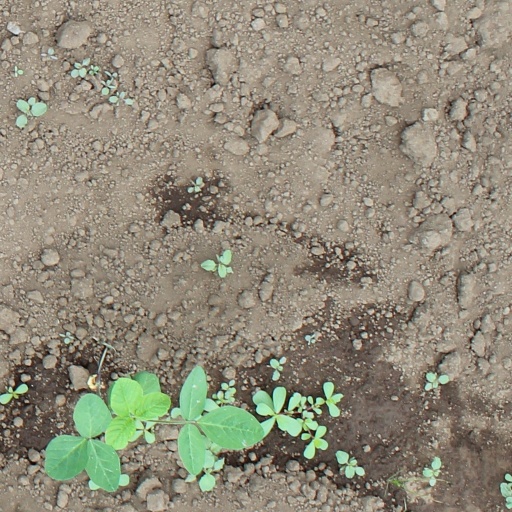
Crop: soybean